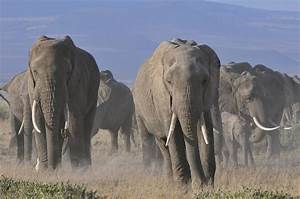
Label: elephant